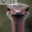
Label: bird